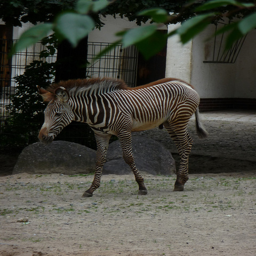
A zebra standing under a tree on top of a dirt ground.
A zebra is standing in a grassless patch of dirt.
A zebra walks outside a building in the dark.
A zebra walks with a house in the background.
A zebra walks by himself inside of his enclosure.